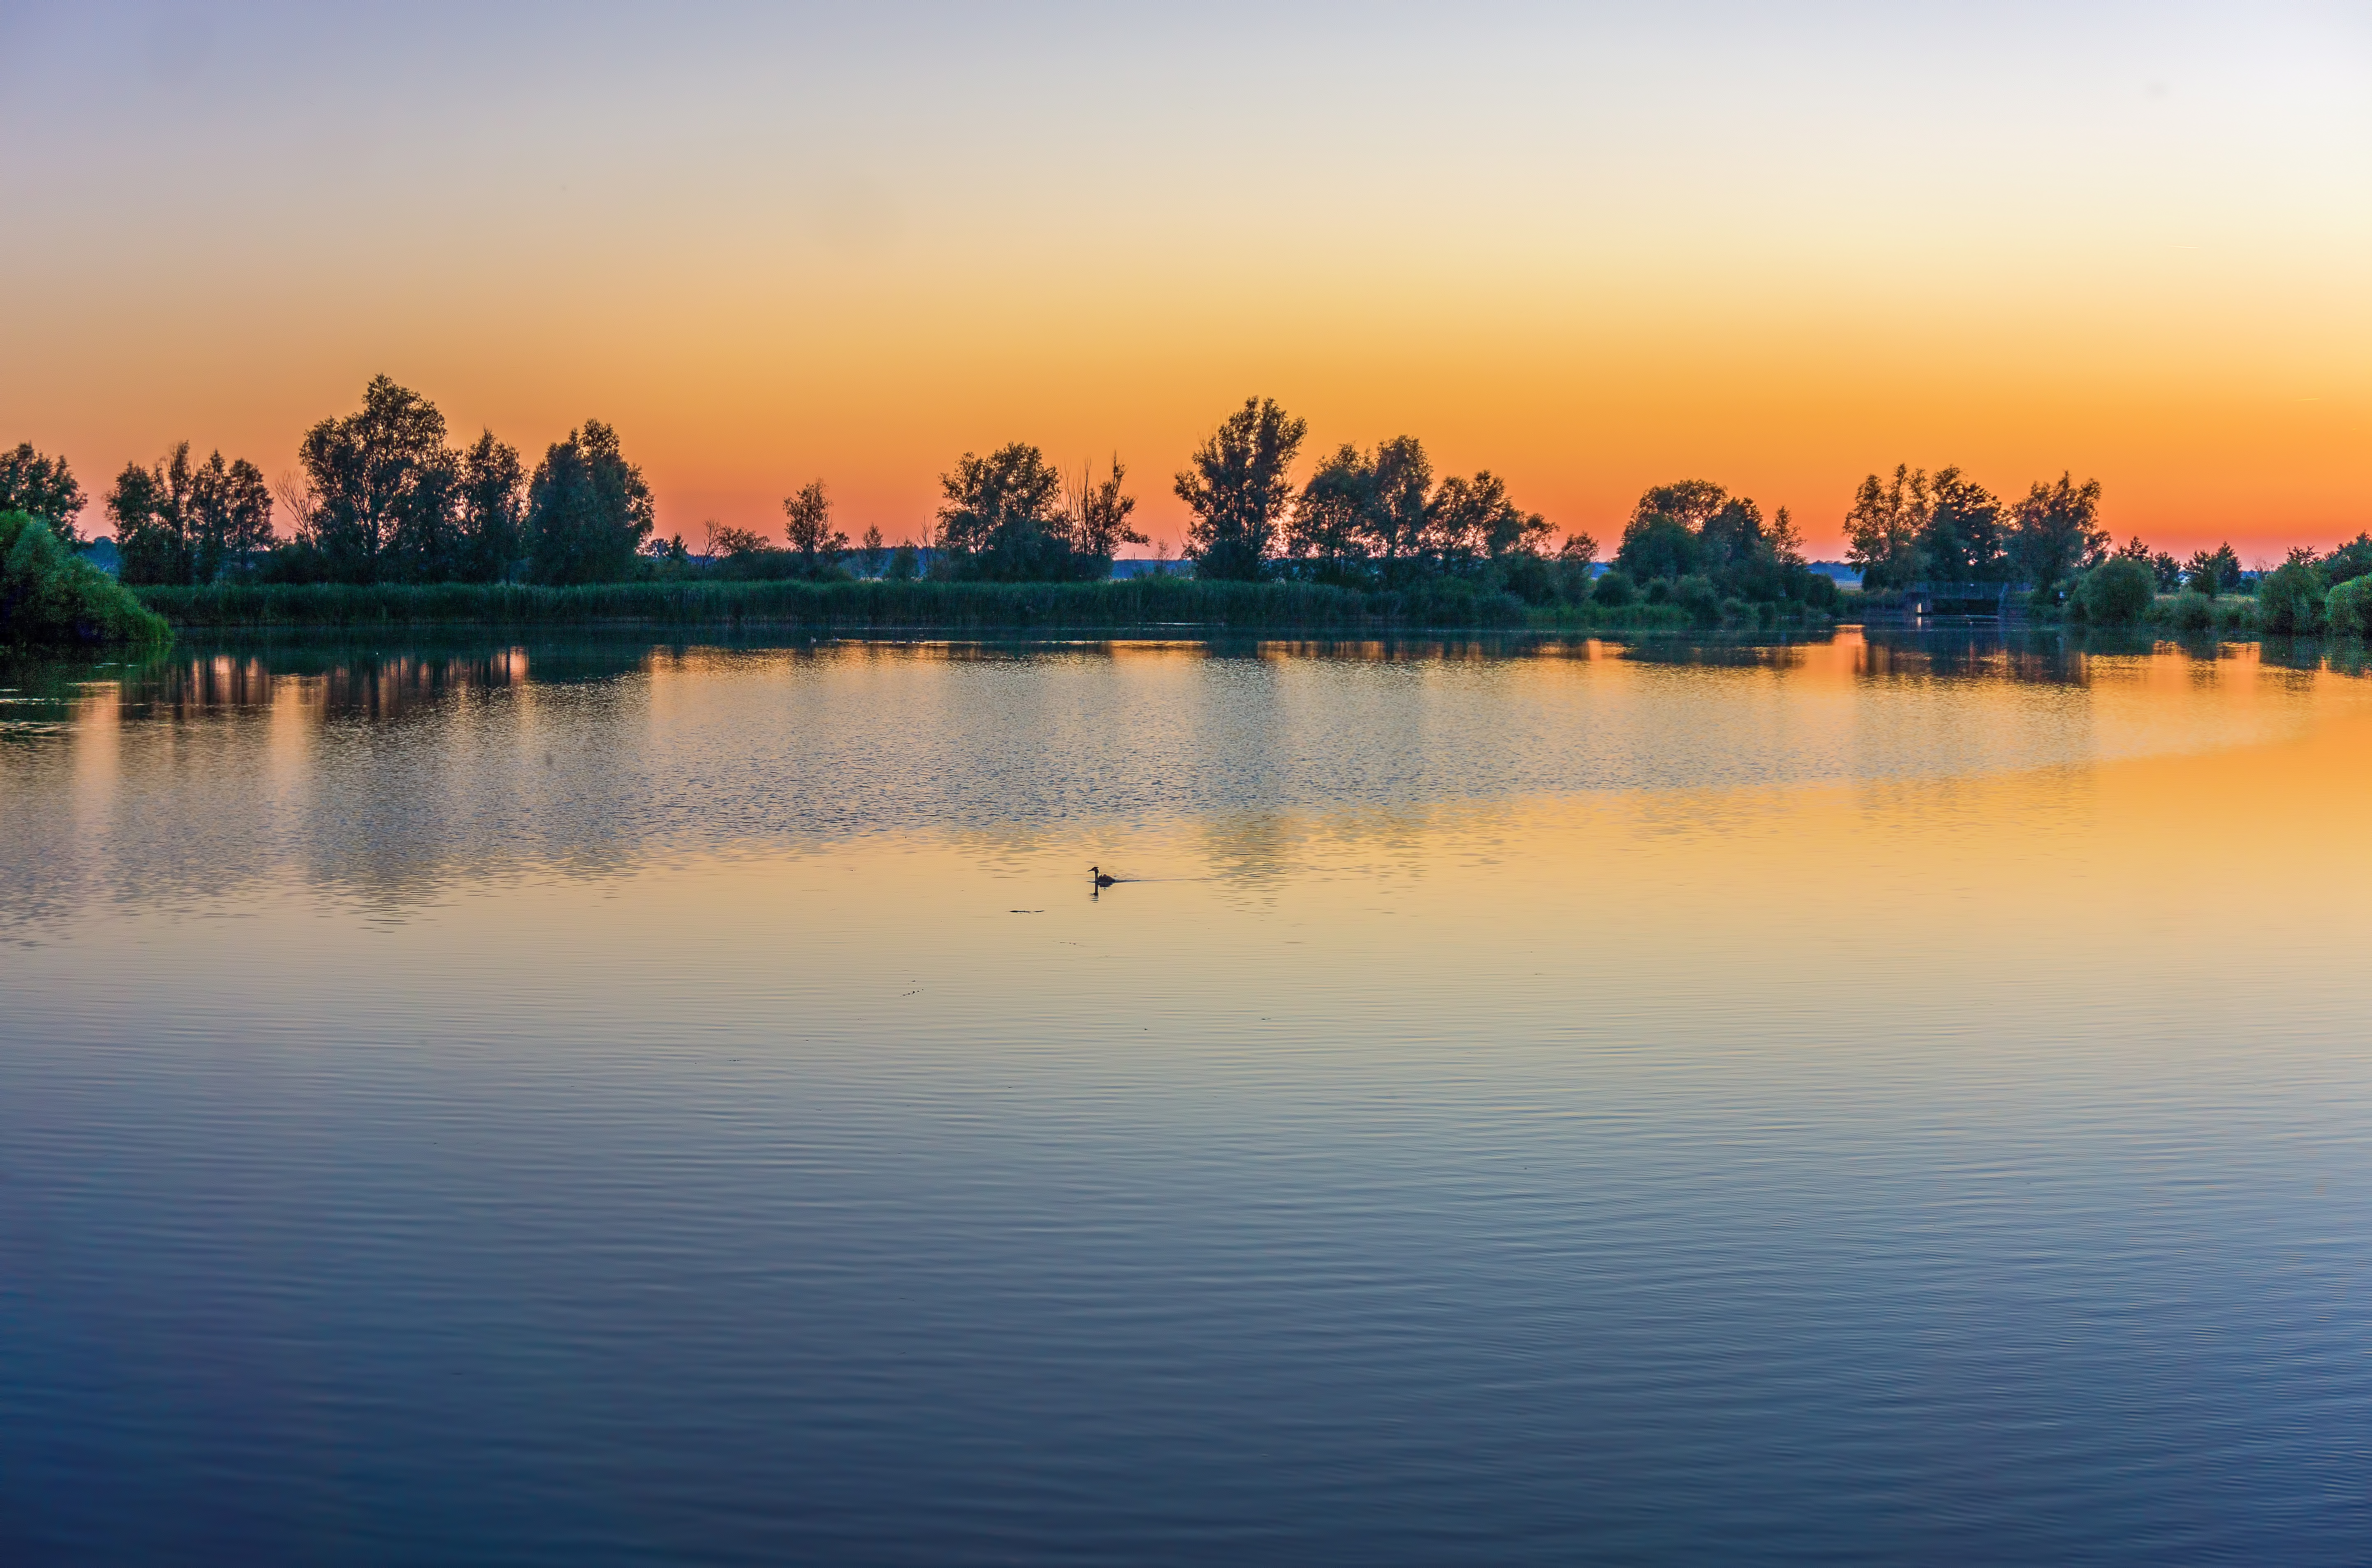
nature, outdoor, horizon, sky, sunrise, sunset, skyline, morning, lake, dawn, river, dusk, evening, reflection, reservoir, trees, sundown, afterglow, atmospheric phenomenon